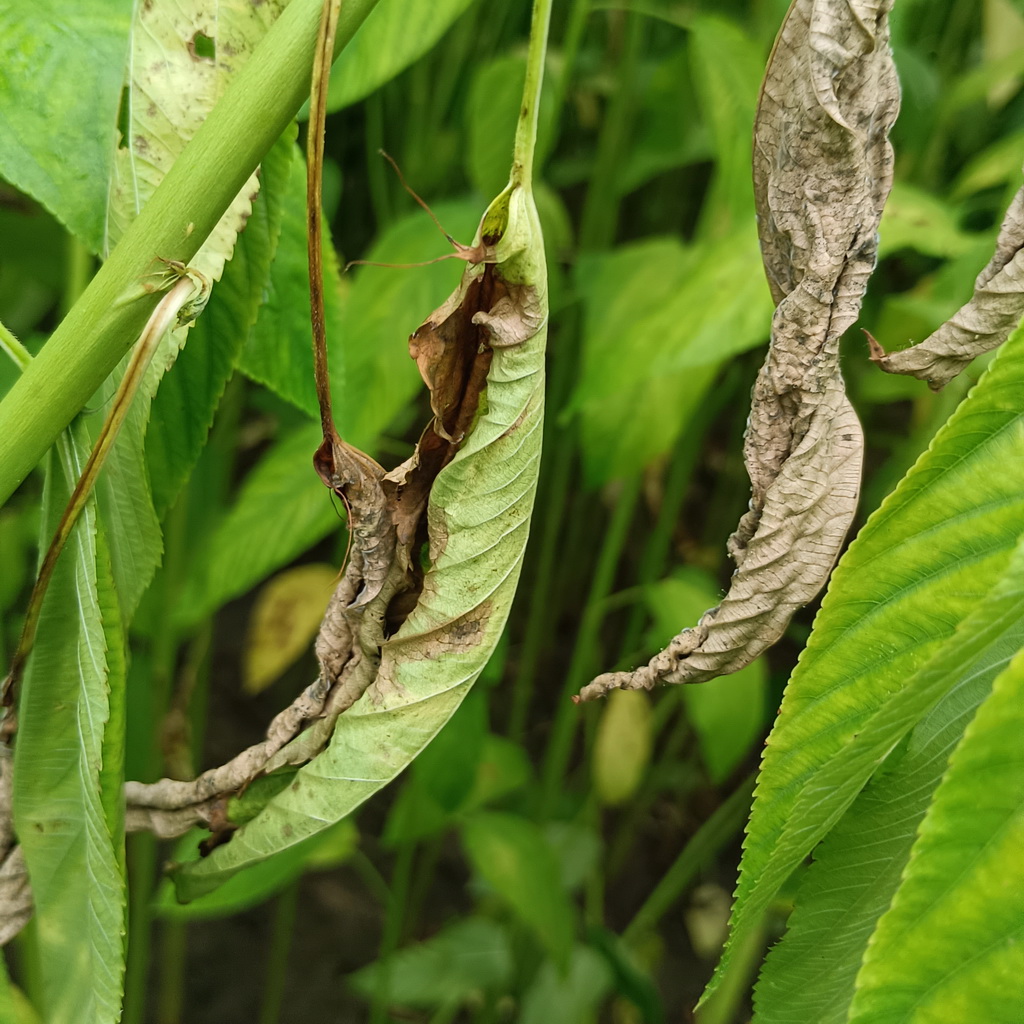
Label: Dieback